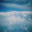
Label: cloud